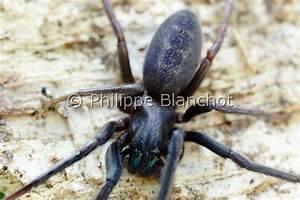
spider